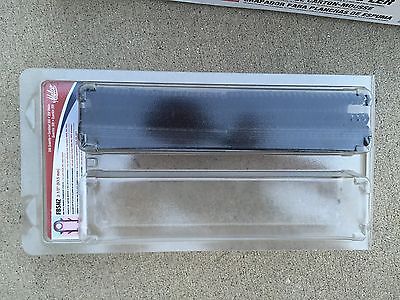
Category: stapler